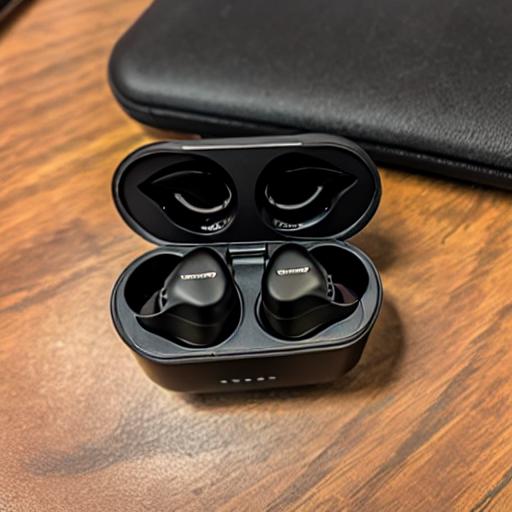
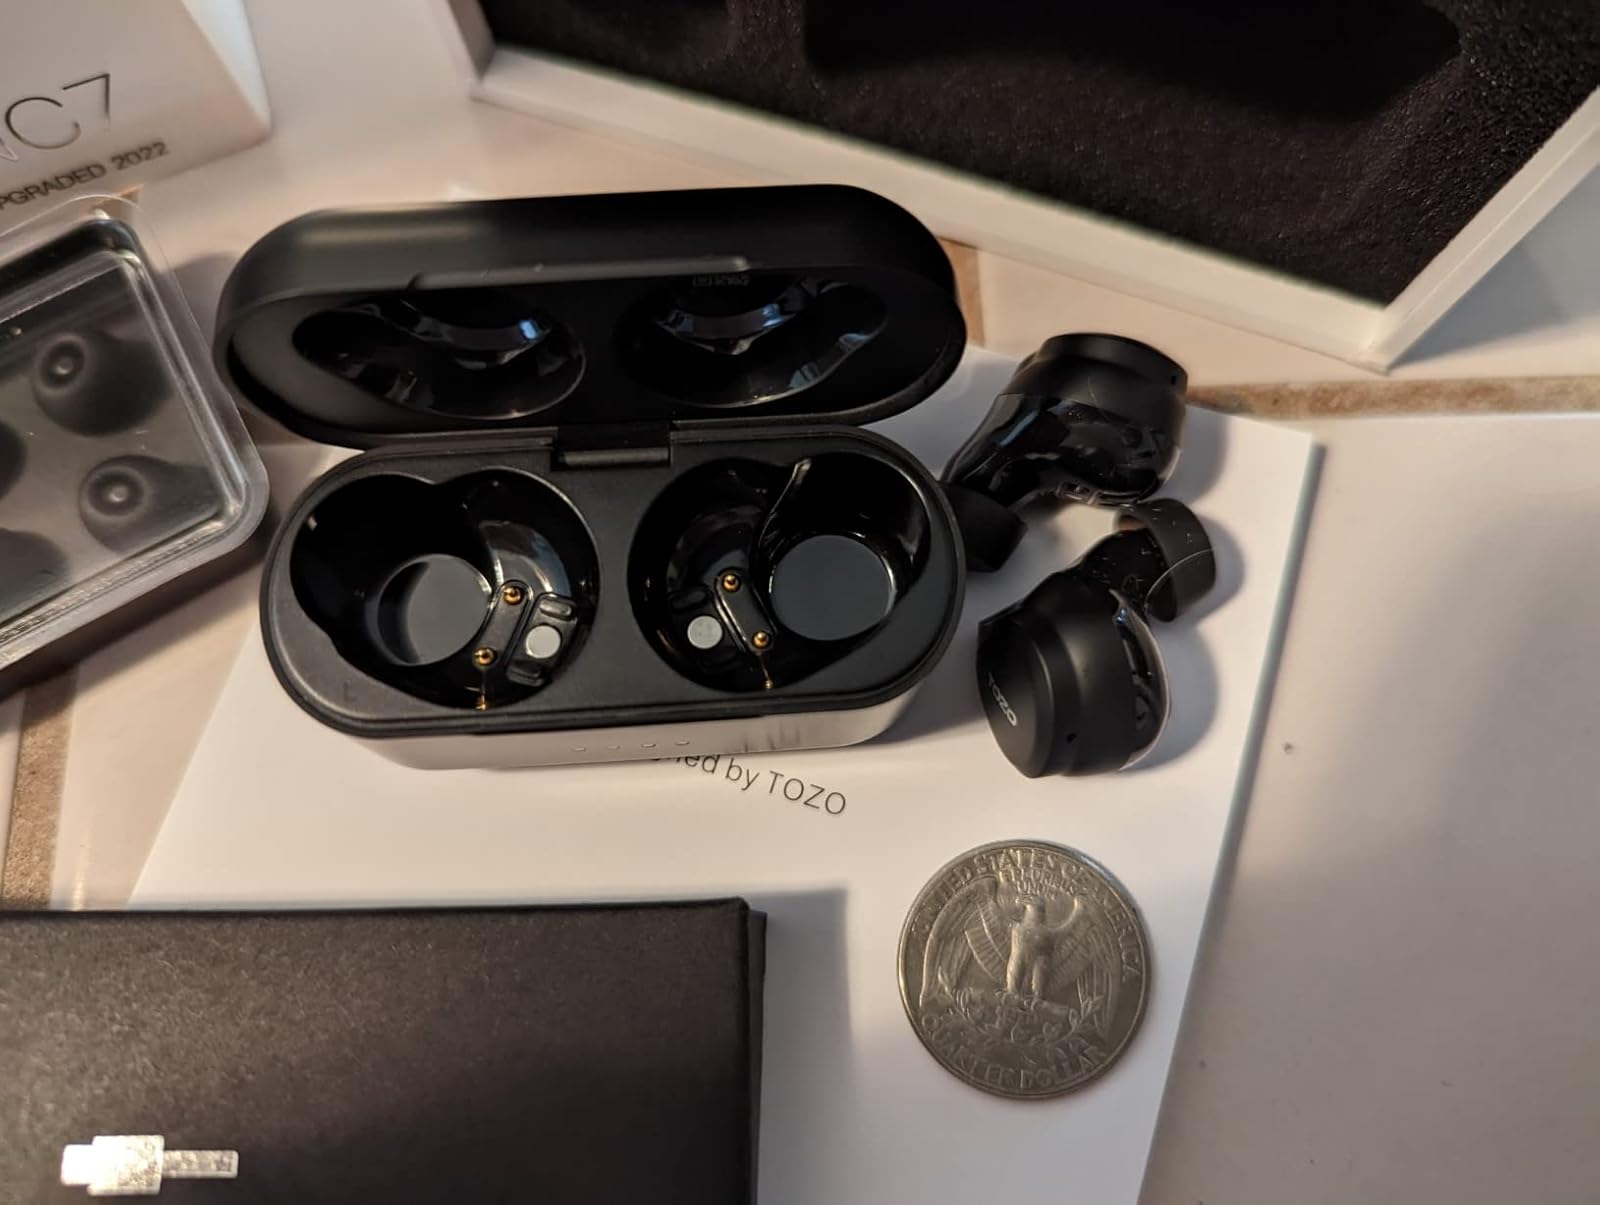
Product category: earbuds
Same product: no